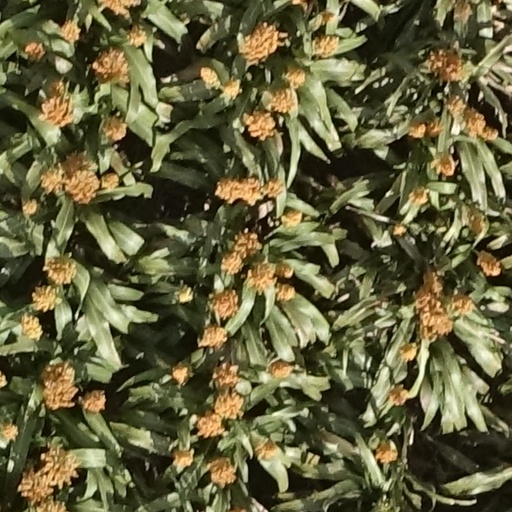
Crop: sorghum